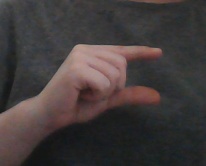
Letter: dal